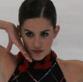
Age: 17